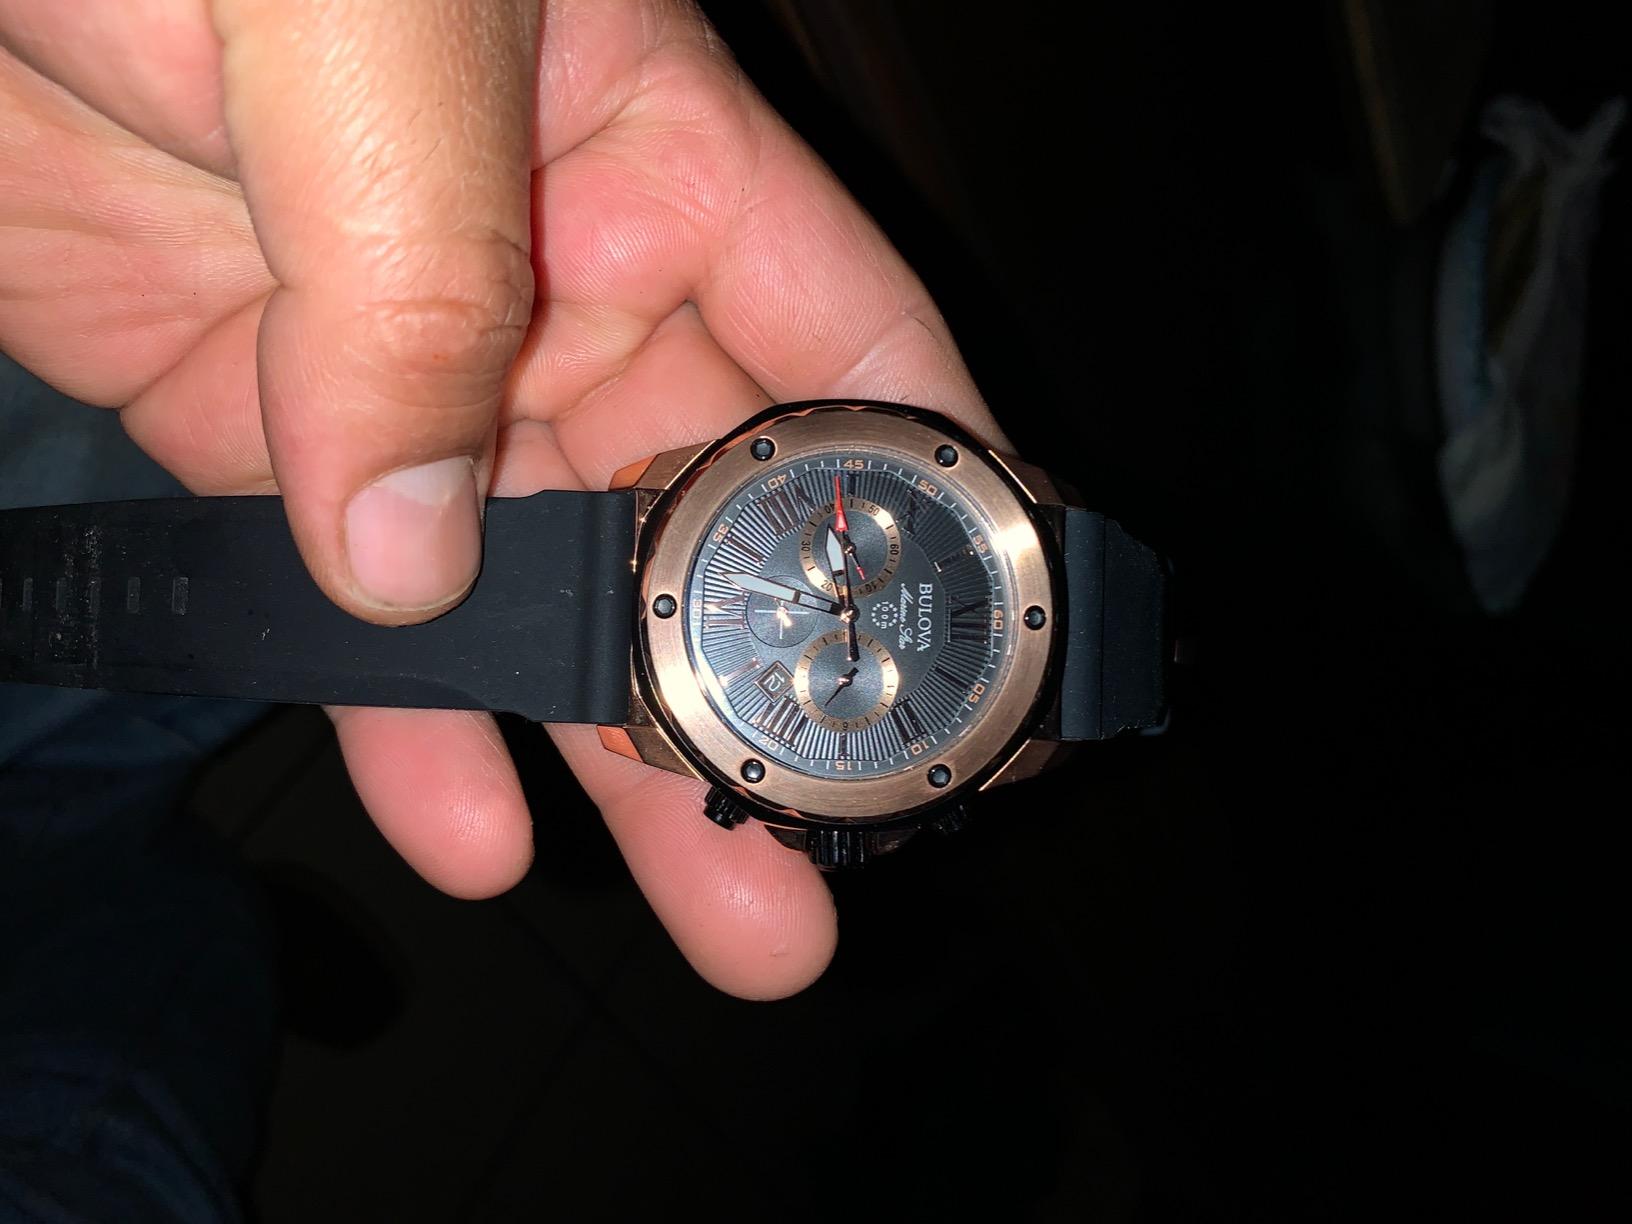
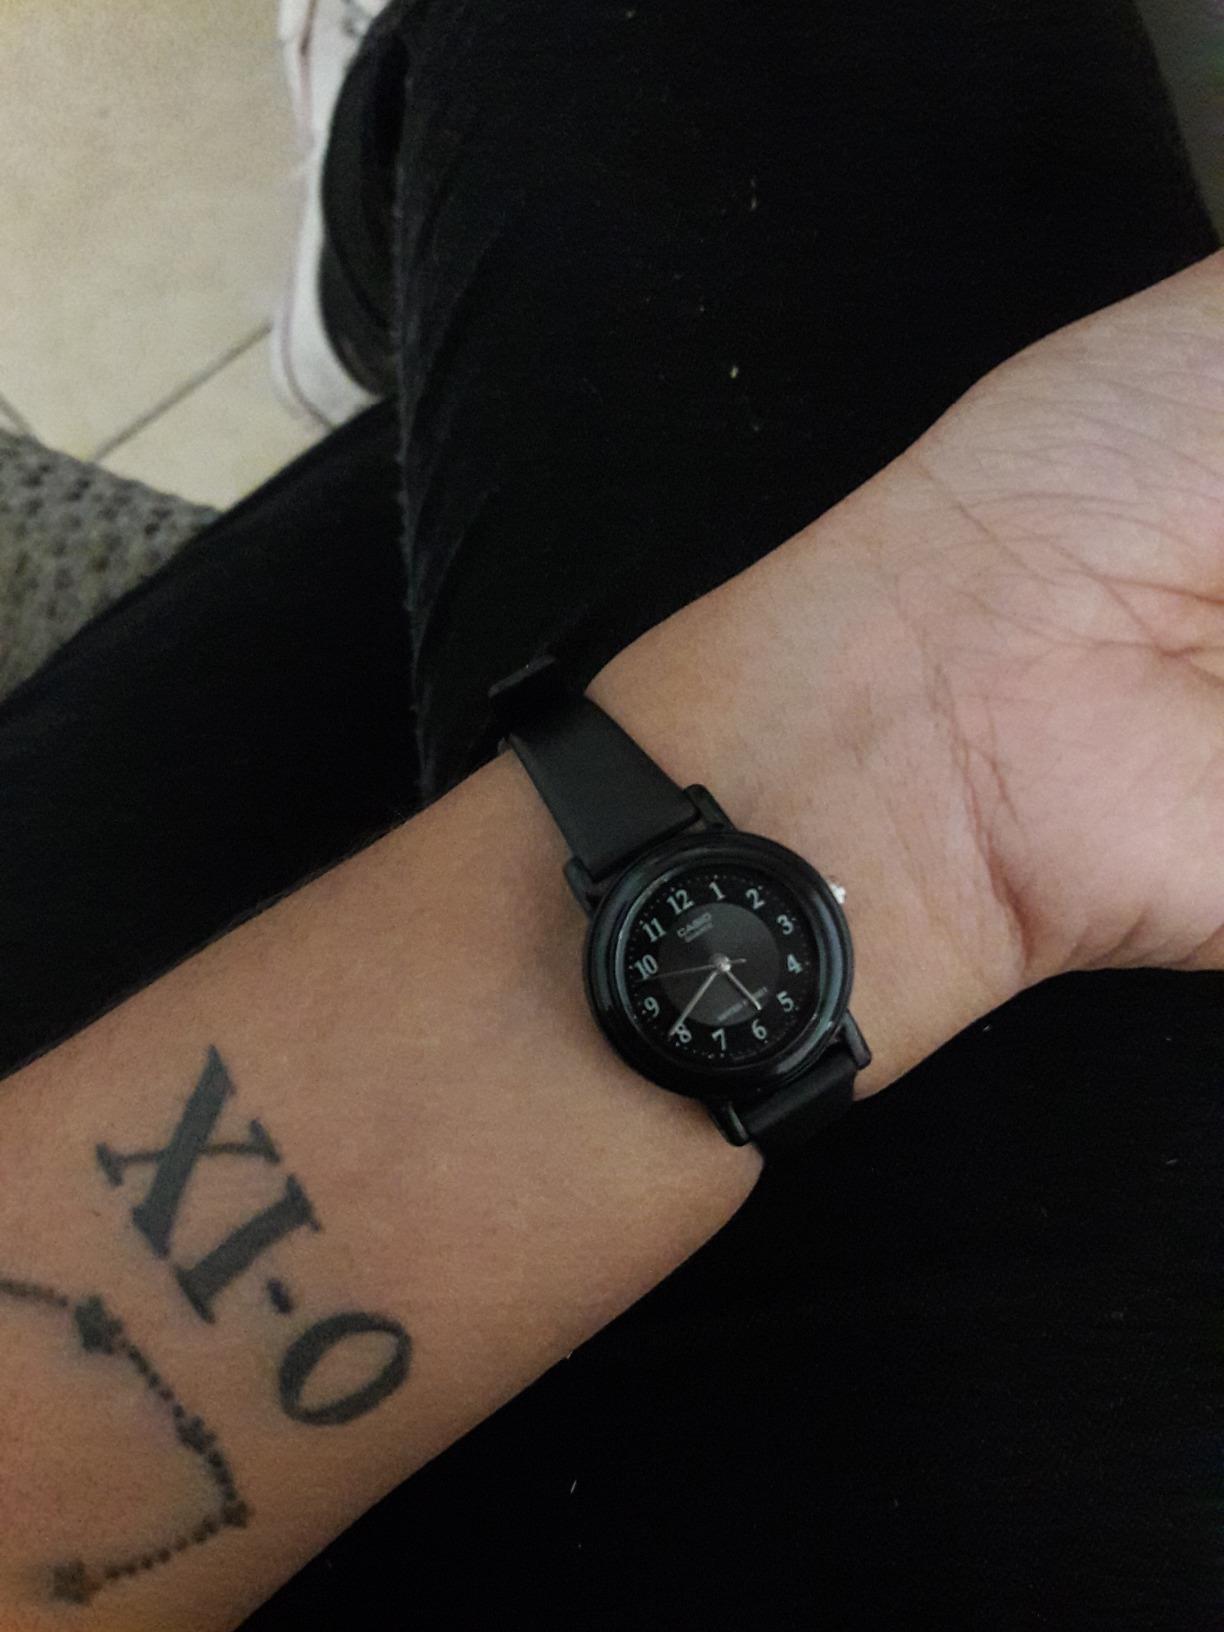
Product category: accessories_watch
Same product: no